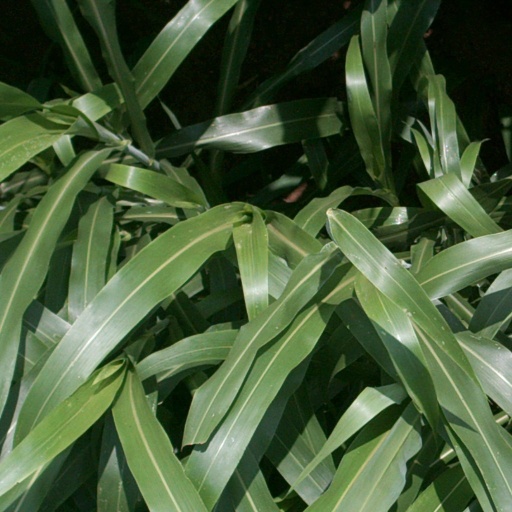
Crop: sorghum